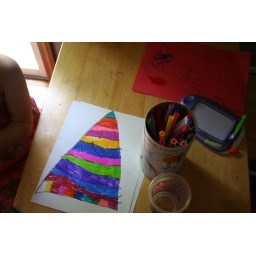
they were in a hurry to clear breakfast from the table